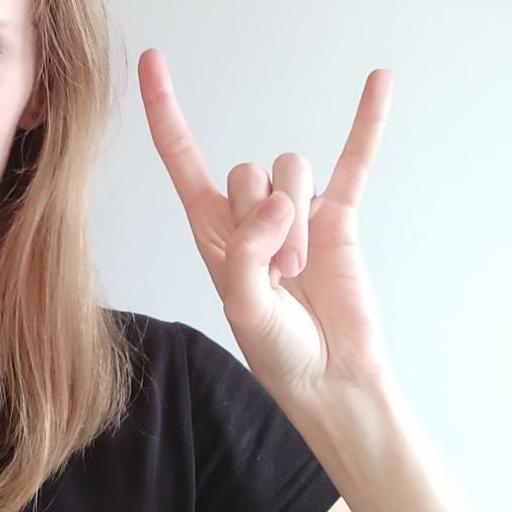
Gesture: rock